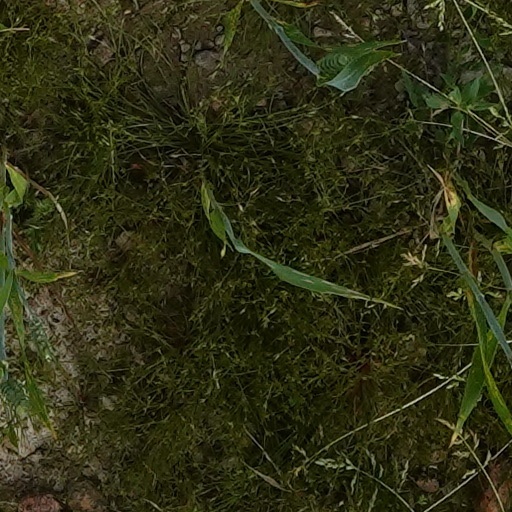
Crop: wheat